Tri-C–Campus District station

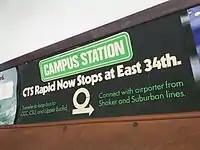

The station opened on July 20, 1930, as "East 34th Street Station" serving only the Shaker Rapid Transit Lines (today's Green and Blue Lines) when the lines were extended using private right-of-way from East 34th Street to the newly opened Cleveland Union Terminal.